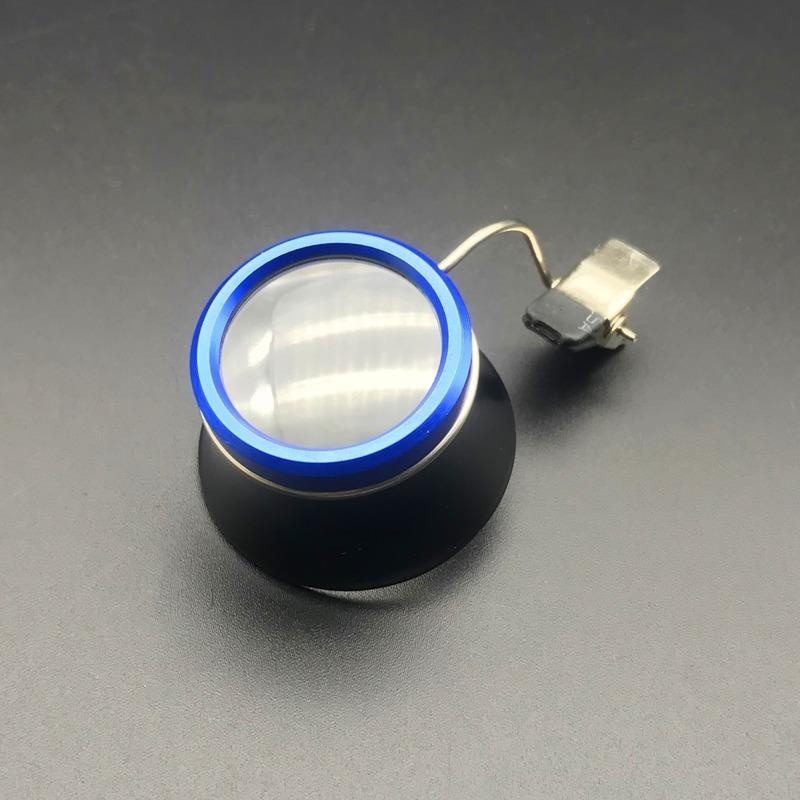
10x Clip-On Eyeglass Magnifier Loupes Magnifying Lens Watchmakers Jewellers Tool
Showcase the Model and Product 10X Clip-On Eyeglass Magnifier Loupes Magnifying Lens Tools for Repair Work Magnification: 10X Lens Diameter: 25mm Loupe with a metal clamp clip for fixation onto spectacles, which can be fastened on either the right or left side. Ideal for hands-free use; clips onto glasses frames. This loupe easily attaches to the frame of any regular eyeglasses. An essential tool for professional jewelers, with many uses at home, in the shop, and at school. Lightweight and durable thermoplastic construction.
Category: Office Supplies > Office Instruments > Magnifiers